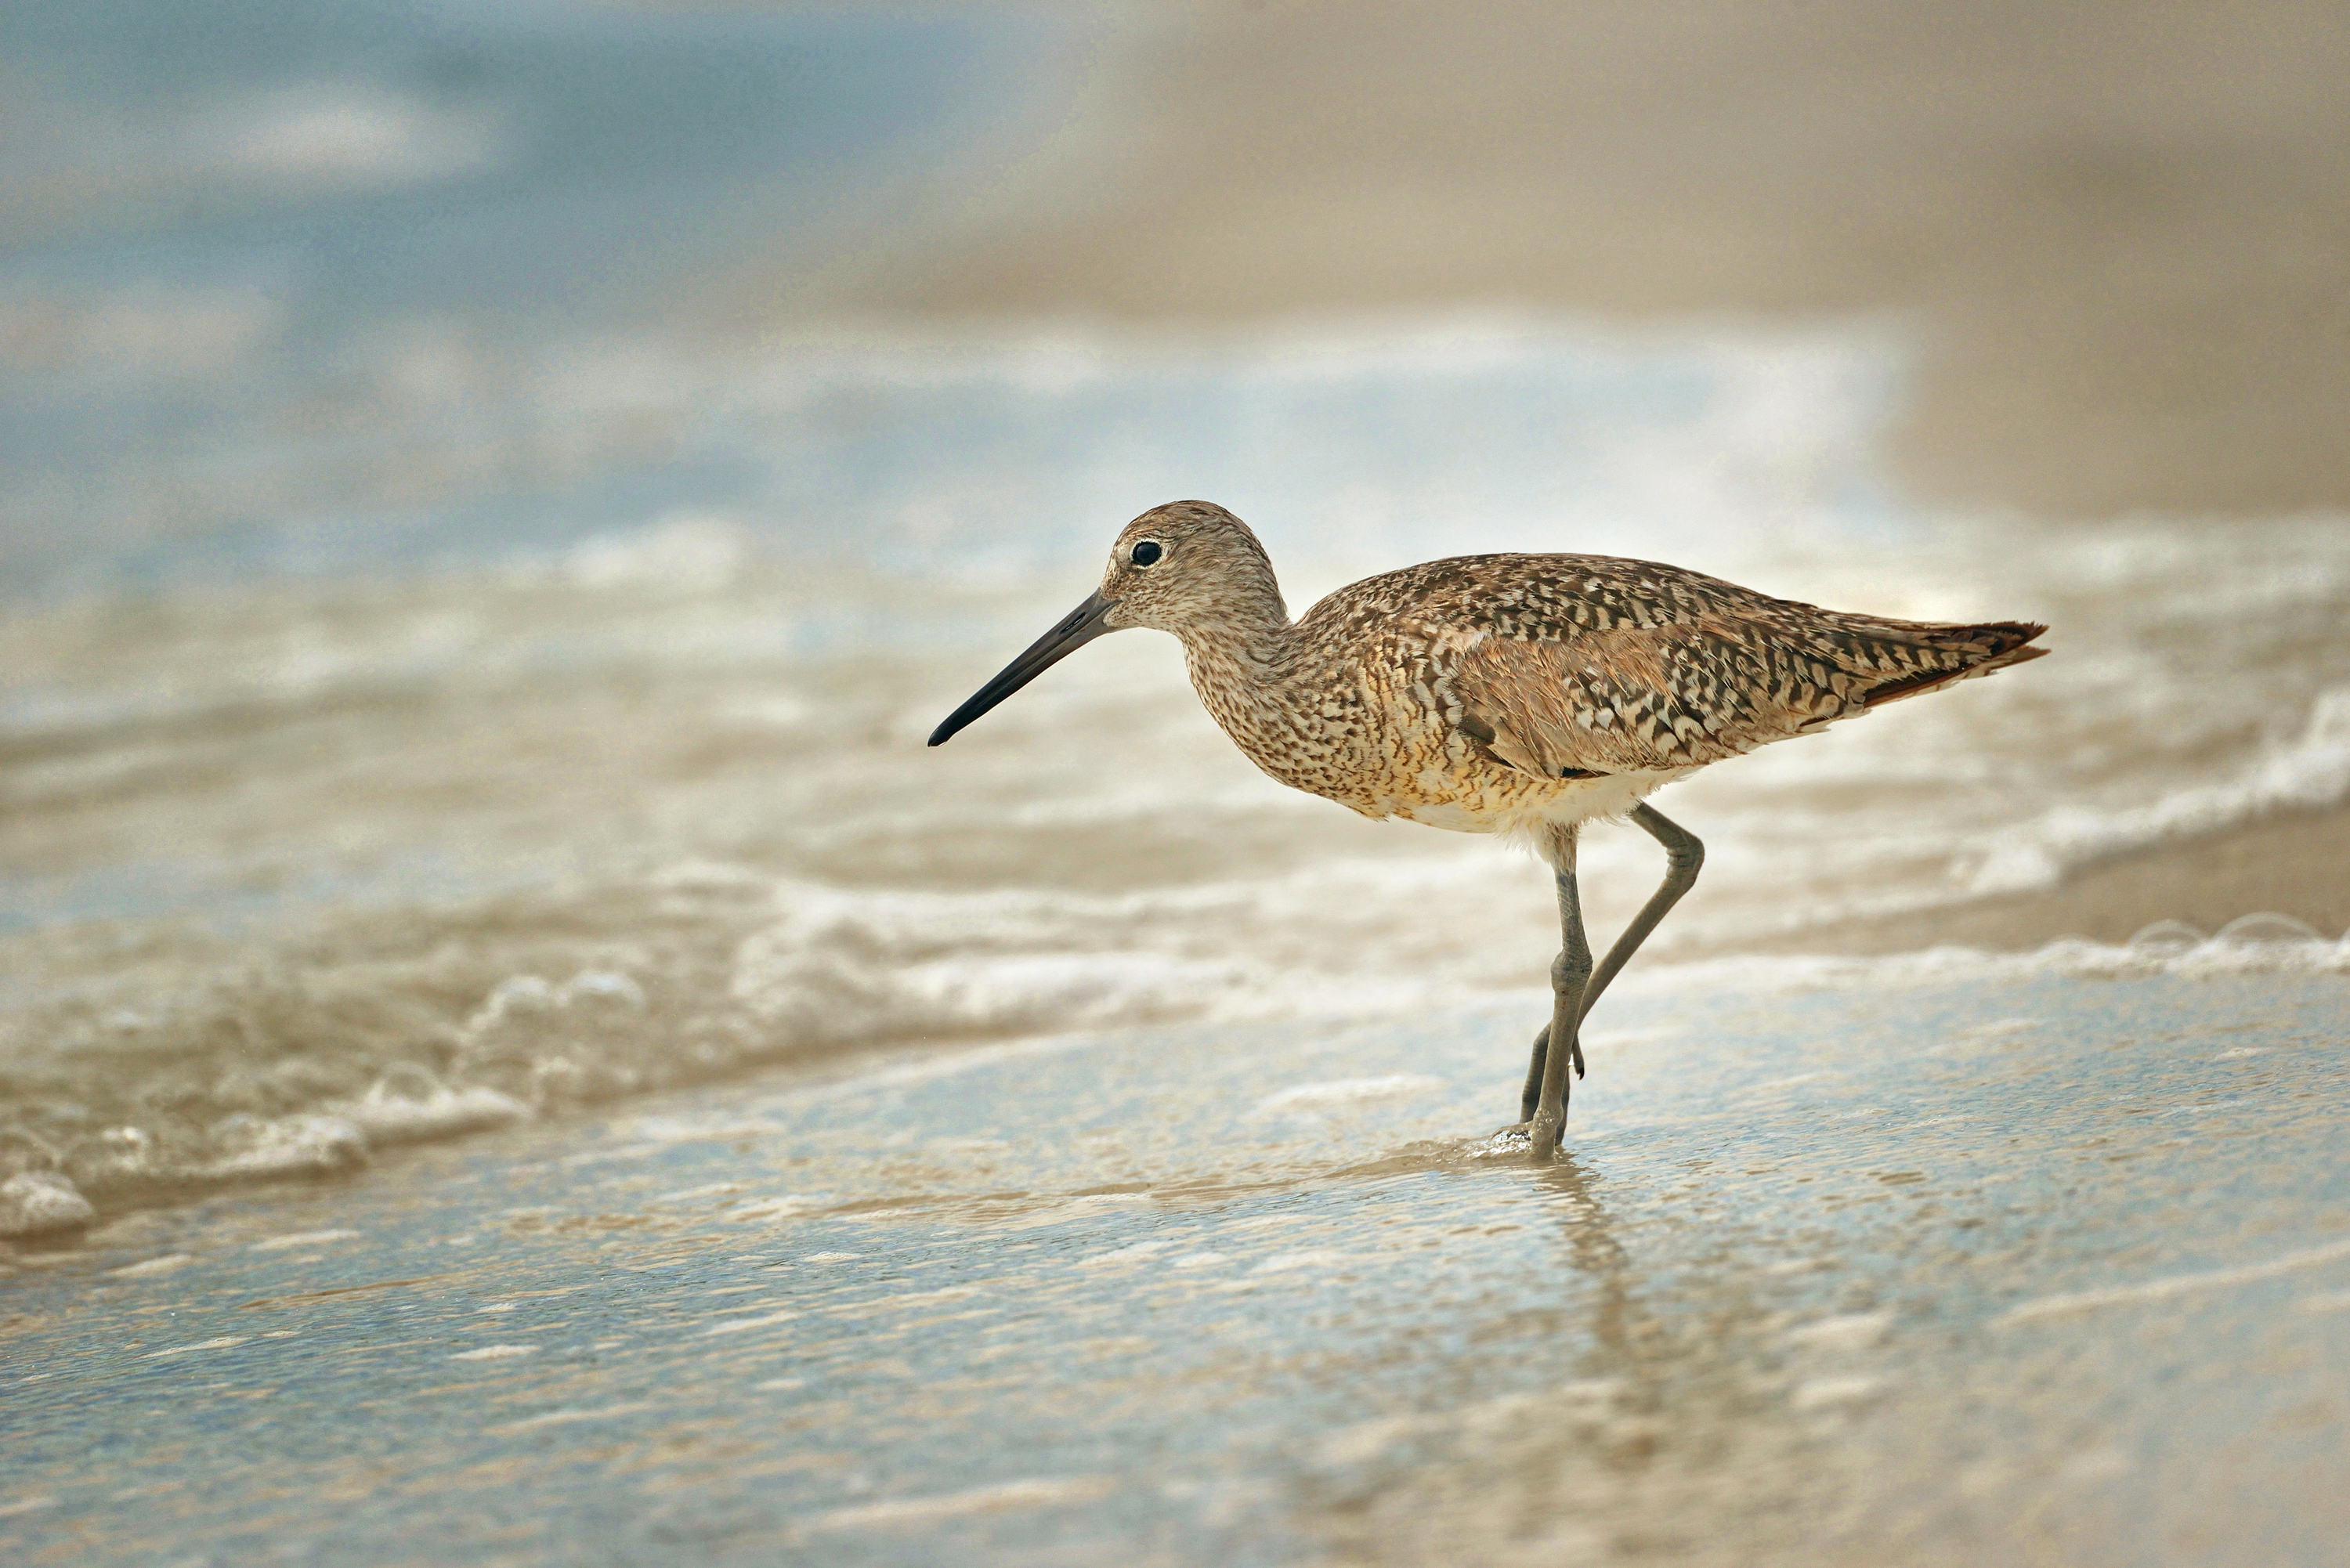
sea, water, nature, sand, bird, wildlife, beak, nikon, fauna, wading, vertebrate, shorebird, sandpiper, redshank, willet, naturalight, kimtaylorhull, wadingbird, charadriiformes, calidrid, red backed sandpiper